Hermann Krupp

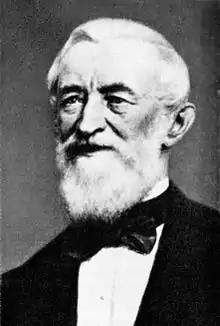
Hermann Krupp

Hermann Krupp (15 February 1814 – 25 July 1879) was an Austrian entrepreneur, founder of the Austrian branch of the Krupp family.